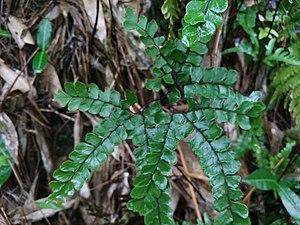
Plant de la fougère Adiantum flabellulatum. Jardin botanique de l'Institut de Botanique Guangxi, Chine. Auteur